Radio Bari

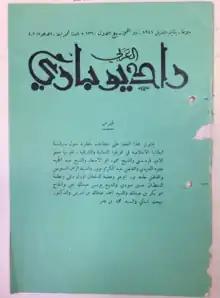
Radio Araba di Bari January – April 1941, a supplementary magazine produced by Radio Bari with details of its Arabic broadcasts (India Office Records, British Library, IOR/R/15/5/214)

By decision of the Fascist regime, in 1934 Radio Bari started to broadcast propaganda and counter-propaganda programmes, accompanied by music and political commentaries, for listeners in Arabic-speaking countries. These broadcasts, aired at regular intervals from 10.30 a.m. until 3 a.m., were received throughout the Mediterranean basin, reaching countries including Egypt, Palestine, Iraq, Syria, Lebanon, Algeria, Tunisia and Morocco, where British or French influence was at that time predominant. A few months later, the station also began to broadcast in the Greek language. The months that followed saw a true radio war, which lasted throughout World War II, including jamming of radio signals, between the Axis and Allied radio stations.